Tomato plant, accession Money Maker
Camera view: tilt-top (135 deg); turntable rotation: 180 degrees
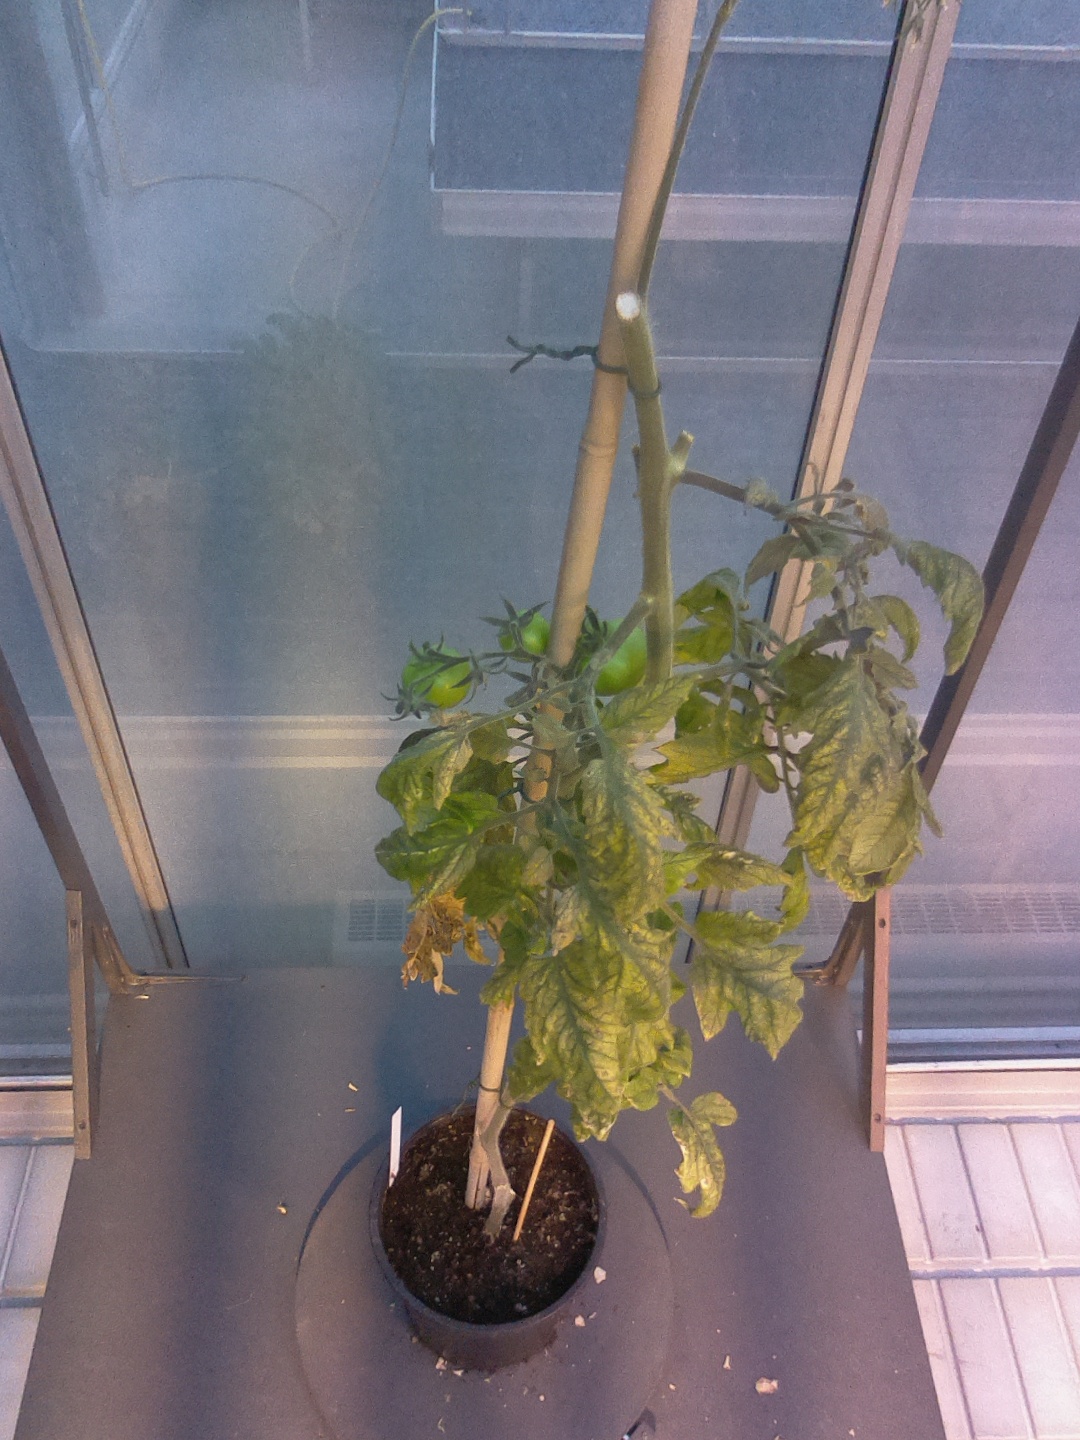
BBCH growth stage 78: 80% -90% of final fruit size